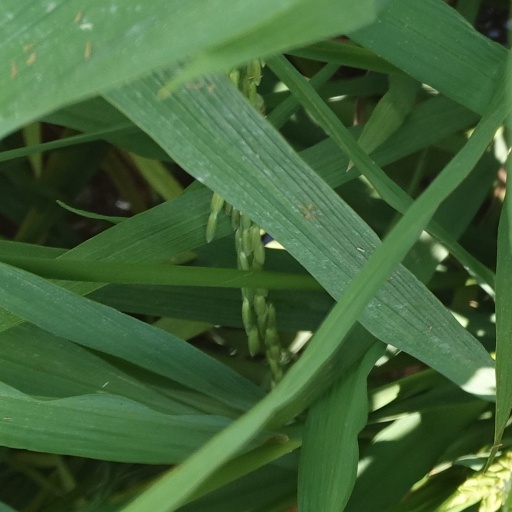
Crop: rice